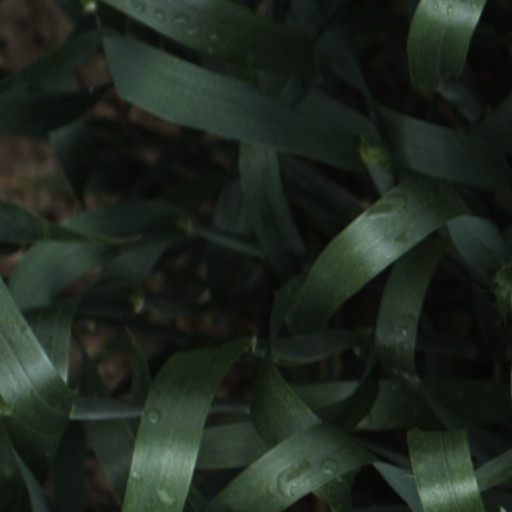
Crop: wheat